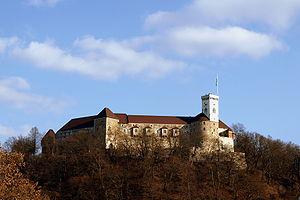
Ljubljana est la capitale de la Slovénie. Plus grande ville du pays, comptant environ 280 000 habitants, elle est influencée tout au long de son histoire par différentes cultures du fait de sa position géographique charnière entre les cultures germanique, latine et slave. Depuis 1991, la ville est le centre économique et culturel principal de la Slovénie devenue indépendante de la Yougoslavie.